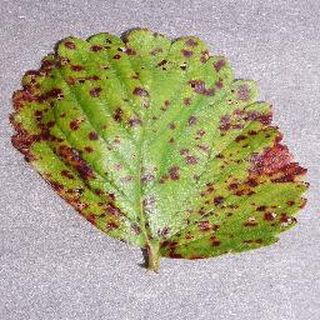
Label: strawberry_leaf_scorch